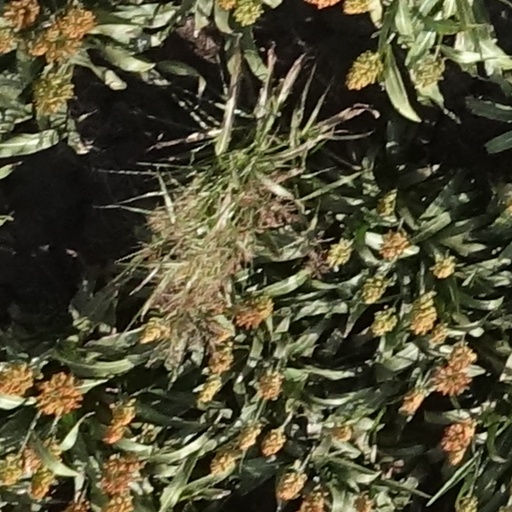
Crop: sorghum